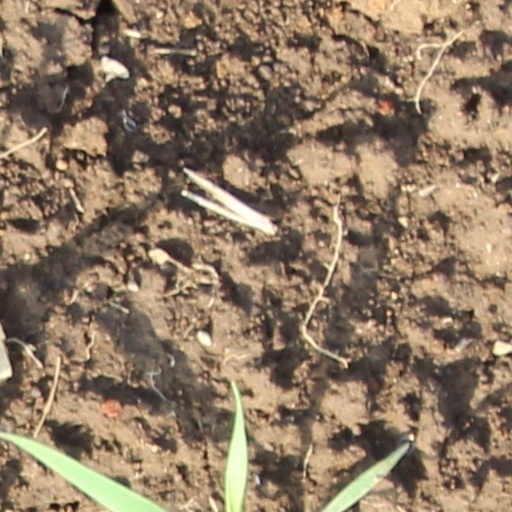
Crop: wheat